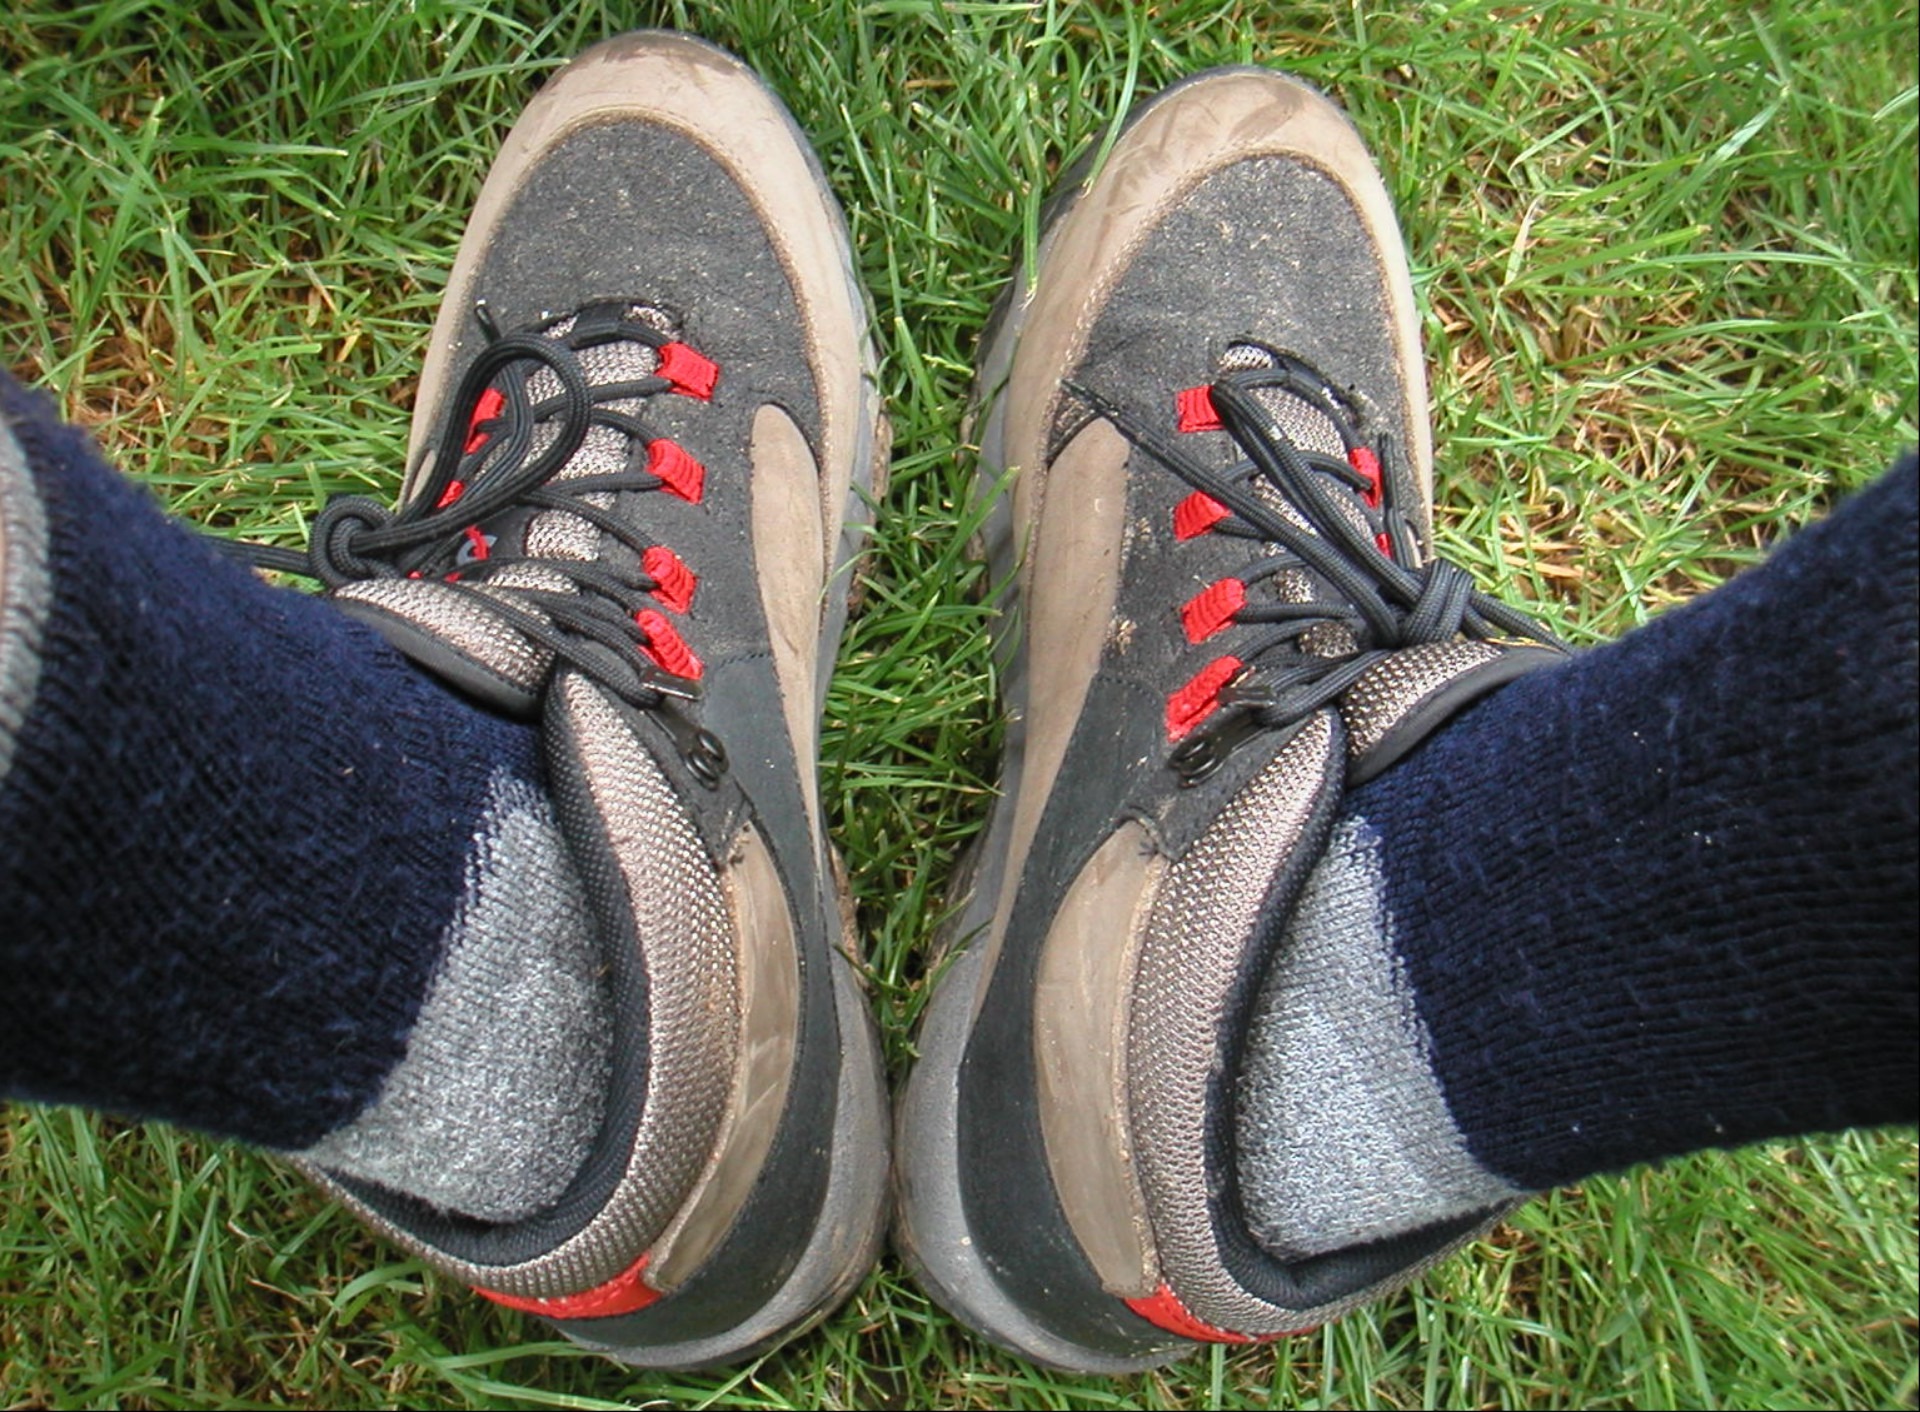
shoe, hiking, leg, hiking shoes, shoes, shoelaces, footwear, socks, outdoor shoe, hiking socks